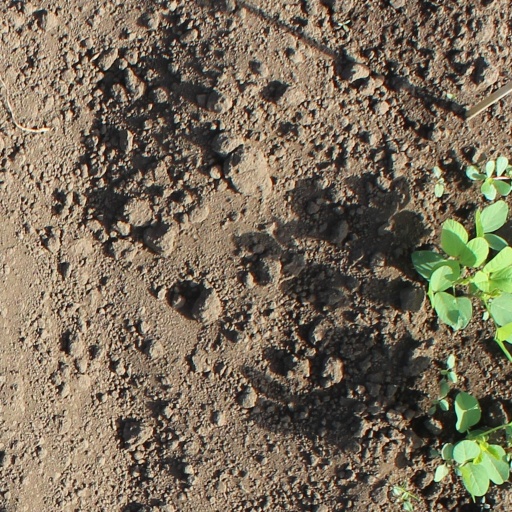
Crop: soybean